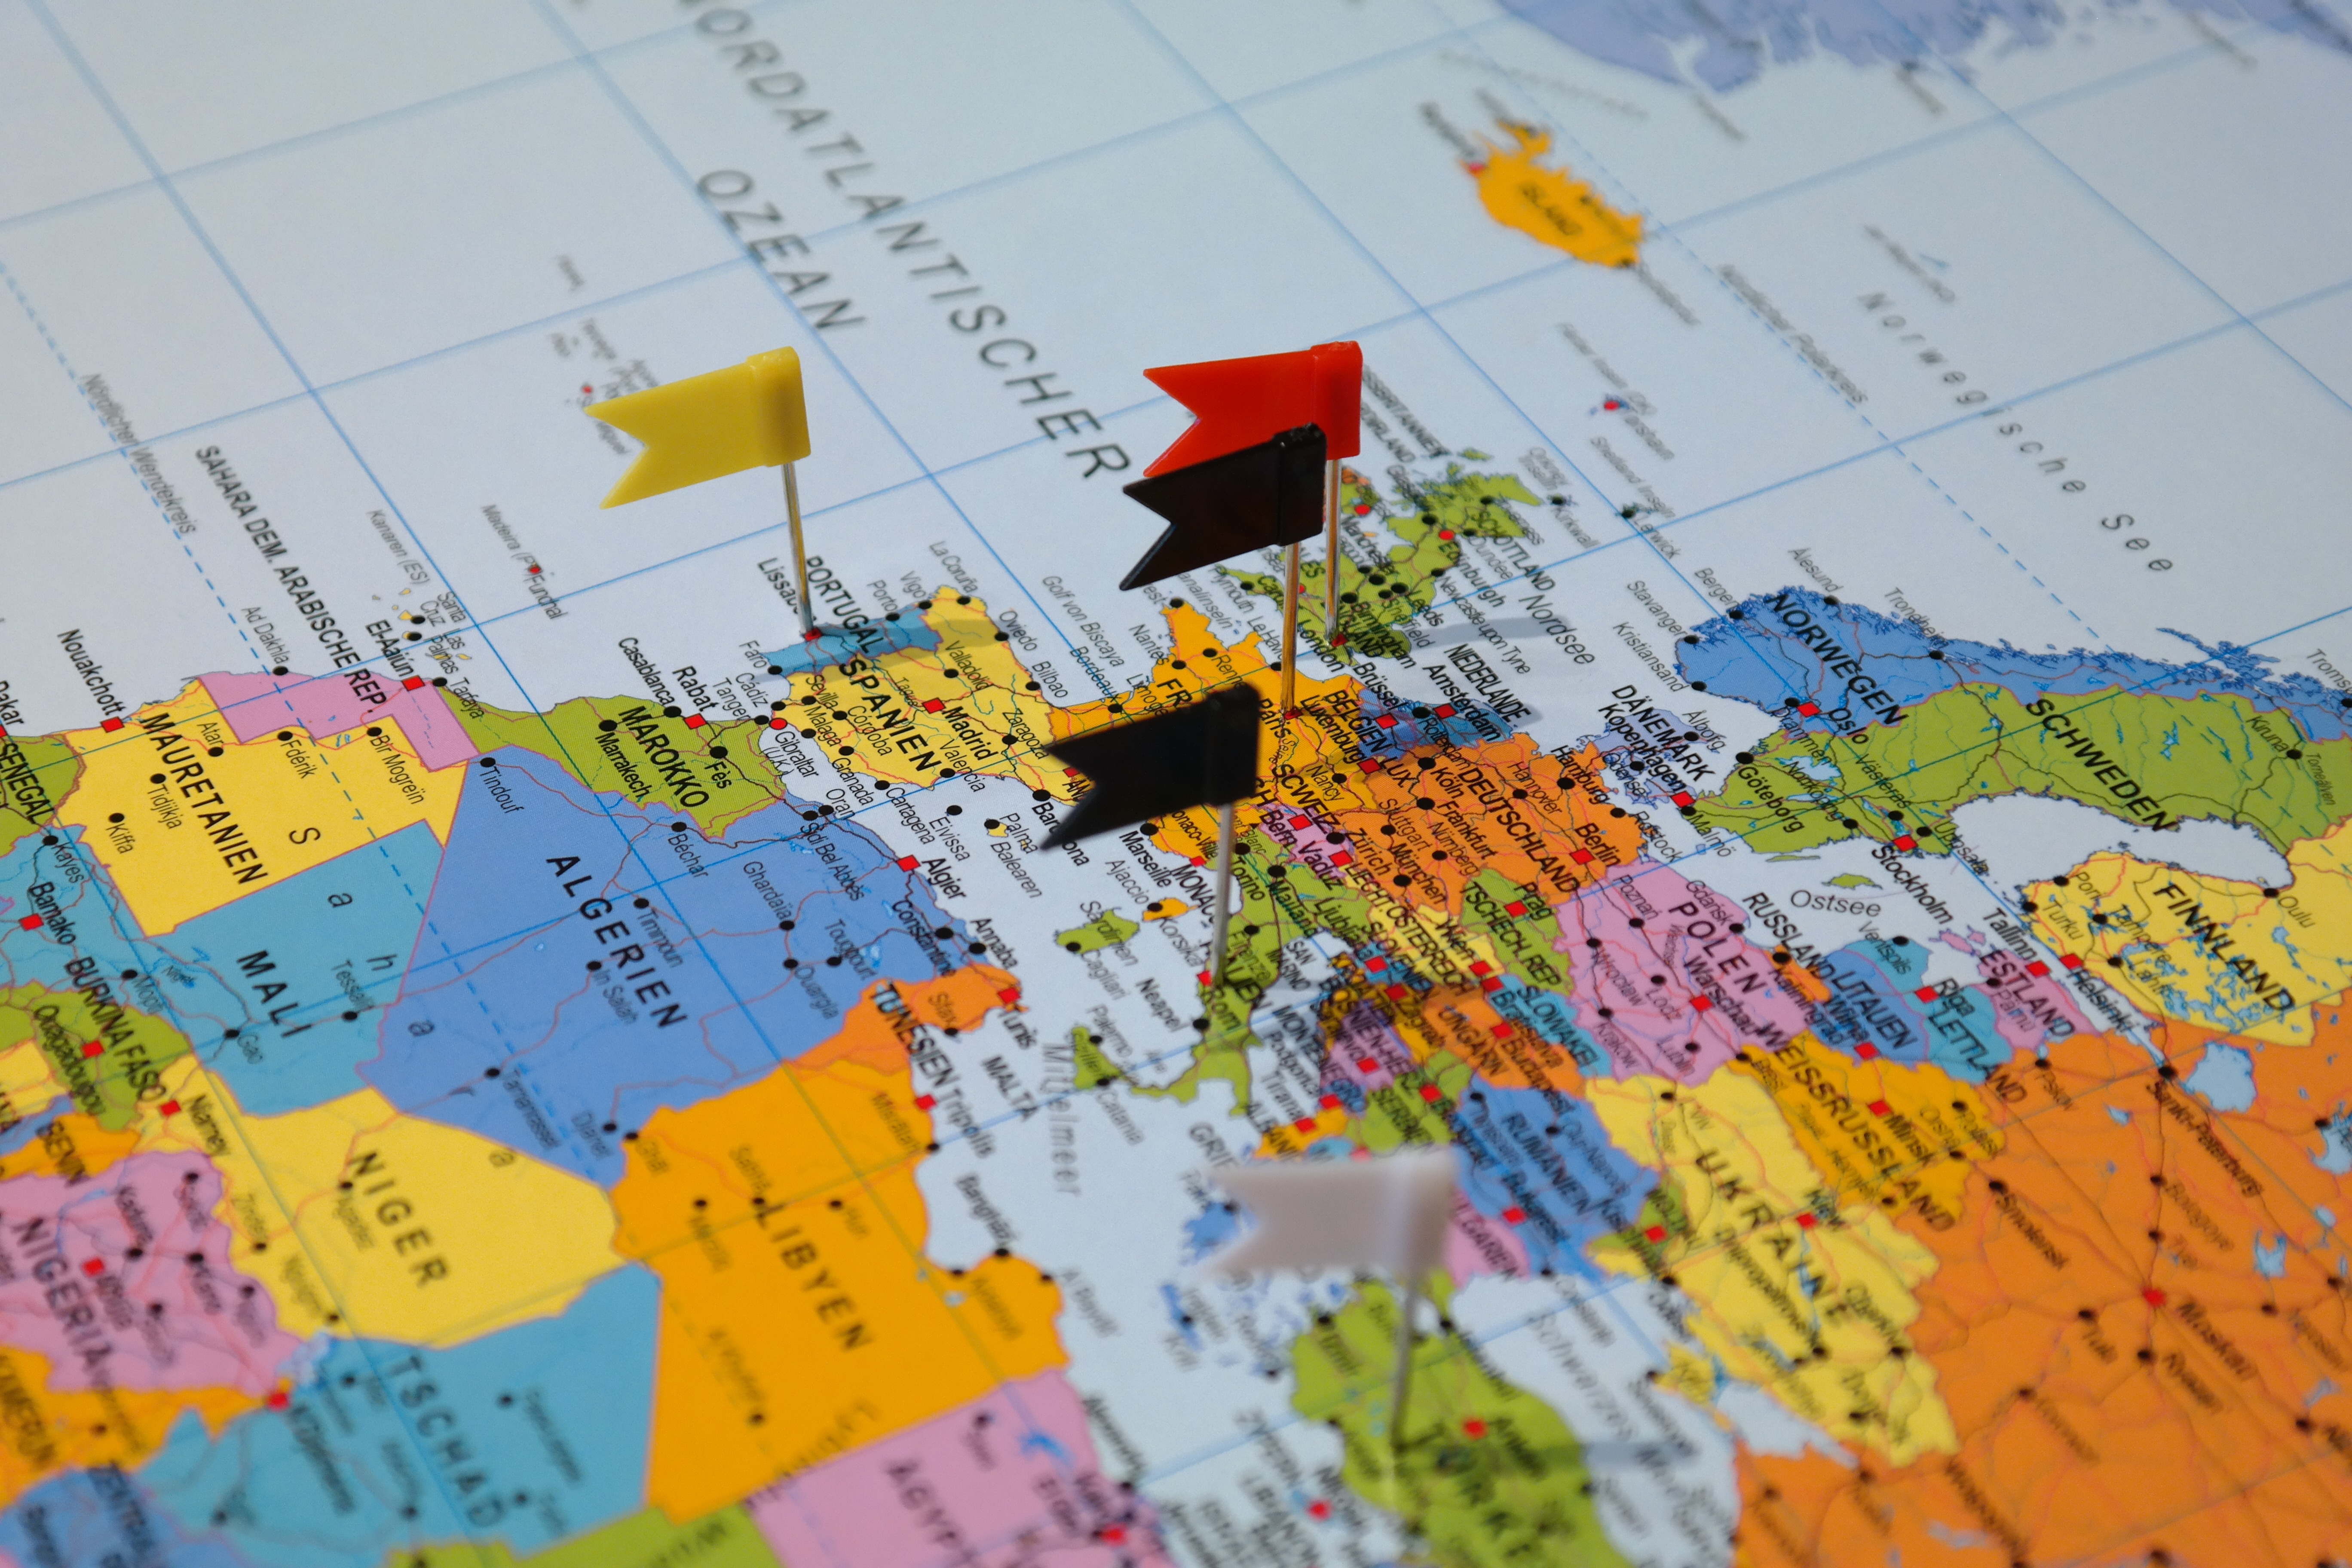
country, travel, line, color, toy, map, world, art, illustration, flags, tagged, pins, shape, tags, ecosystem, destinations, map of the world, flags and pennants, atmosphere of earth, child art